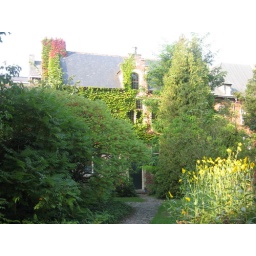
A building hidden in green in Leuven's Begijnhof